India in World War II

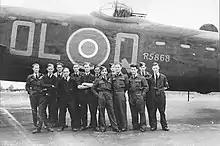

The British Indian Army was the key British Empire fighting presence in the Burma Campaign. The Royal Indian Air force's first assault mission was carried out against Japanese troops stationed in Burma. The British Indian Army was key to breaking the siege of Imphal when the westward advance of Imperial Japan came to a halt.